List of birds of Turkey

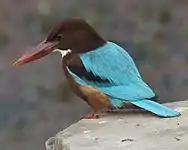
The white-throated kingfisher ("Halcyon smyrnensis"), also known as Smyrna kingfisher, was described from Turkey by Linnaeus in 1758.

The following tags have been used to highlight several categories. The commonly occurring native species do not fall into any of these categories.